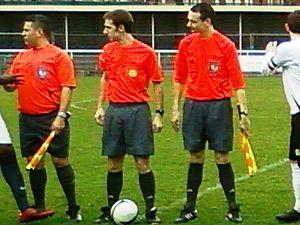
L'arbitre de football Jean-Rémi Aulu et ses deux arbitres assistants lors du match Paris FC B - Saint-Omer du 20 février 2011.
Un arbitre de football est un sportif qui participe au déroulement d'une rencontre de ce sport. Il est un spécialiste des Lois du jeux chargé de veiller à leur application pour assurer la sécurité des joueurs et la régularité de la compétition.